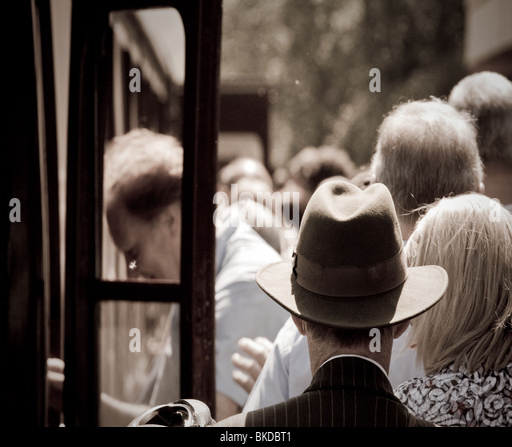
people board a train during a 1940s weekend event